Elm

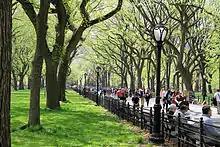
American elm trees along the Mall and Literary Walk in New York City's Central Park (2013)

Efforts to develop DED-resistant cultivars began in the Netherlands in 1928 and continued, uninterrupted by World War II, until 1992. Similar programmes were initiated in North America (1937), Italy (1978) and Spain (1986). Research has followed two paths: